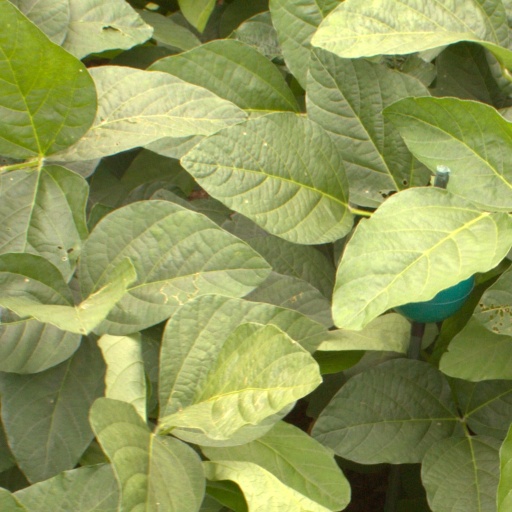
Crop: soybean